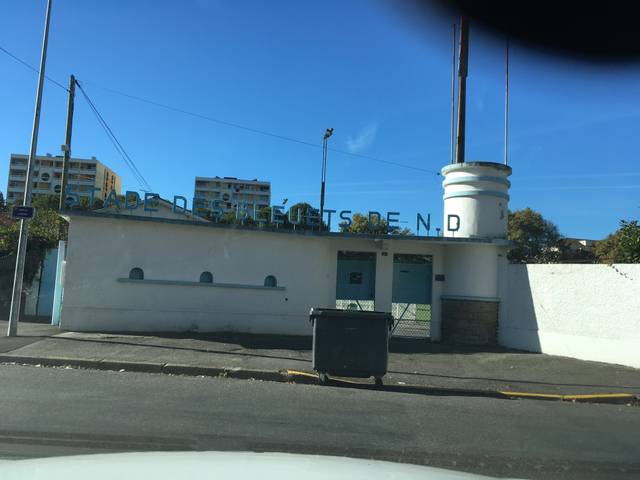
Region: France
Coordinates: 43.309, -0.3525